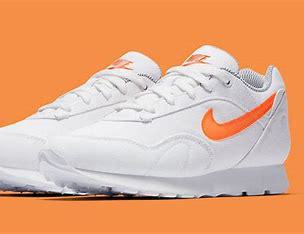
Brand: Nike
Model: Outburst